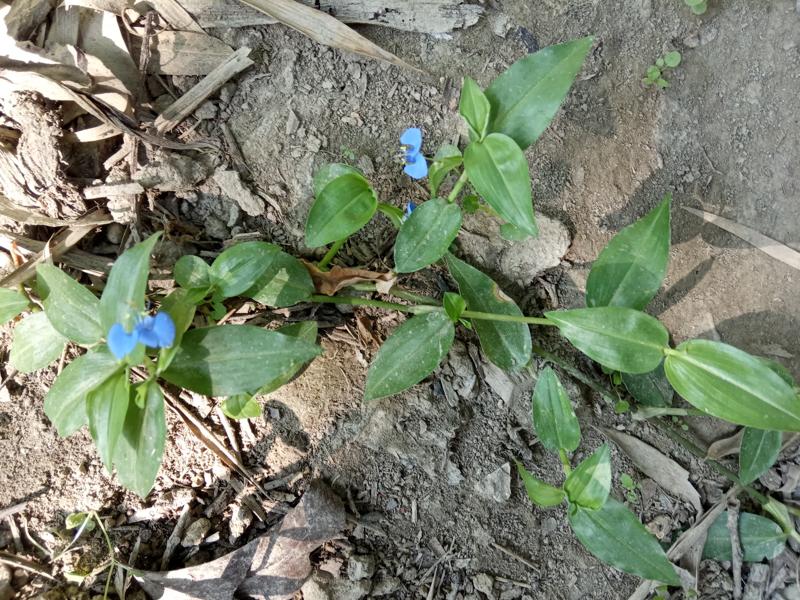
Weed species: Commelina benghalensis